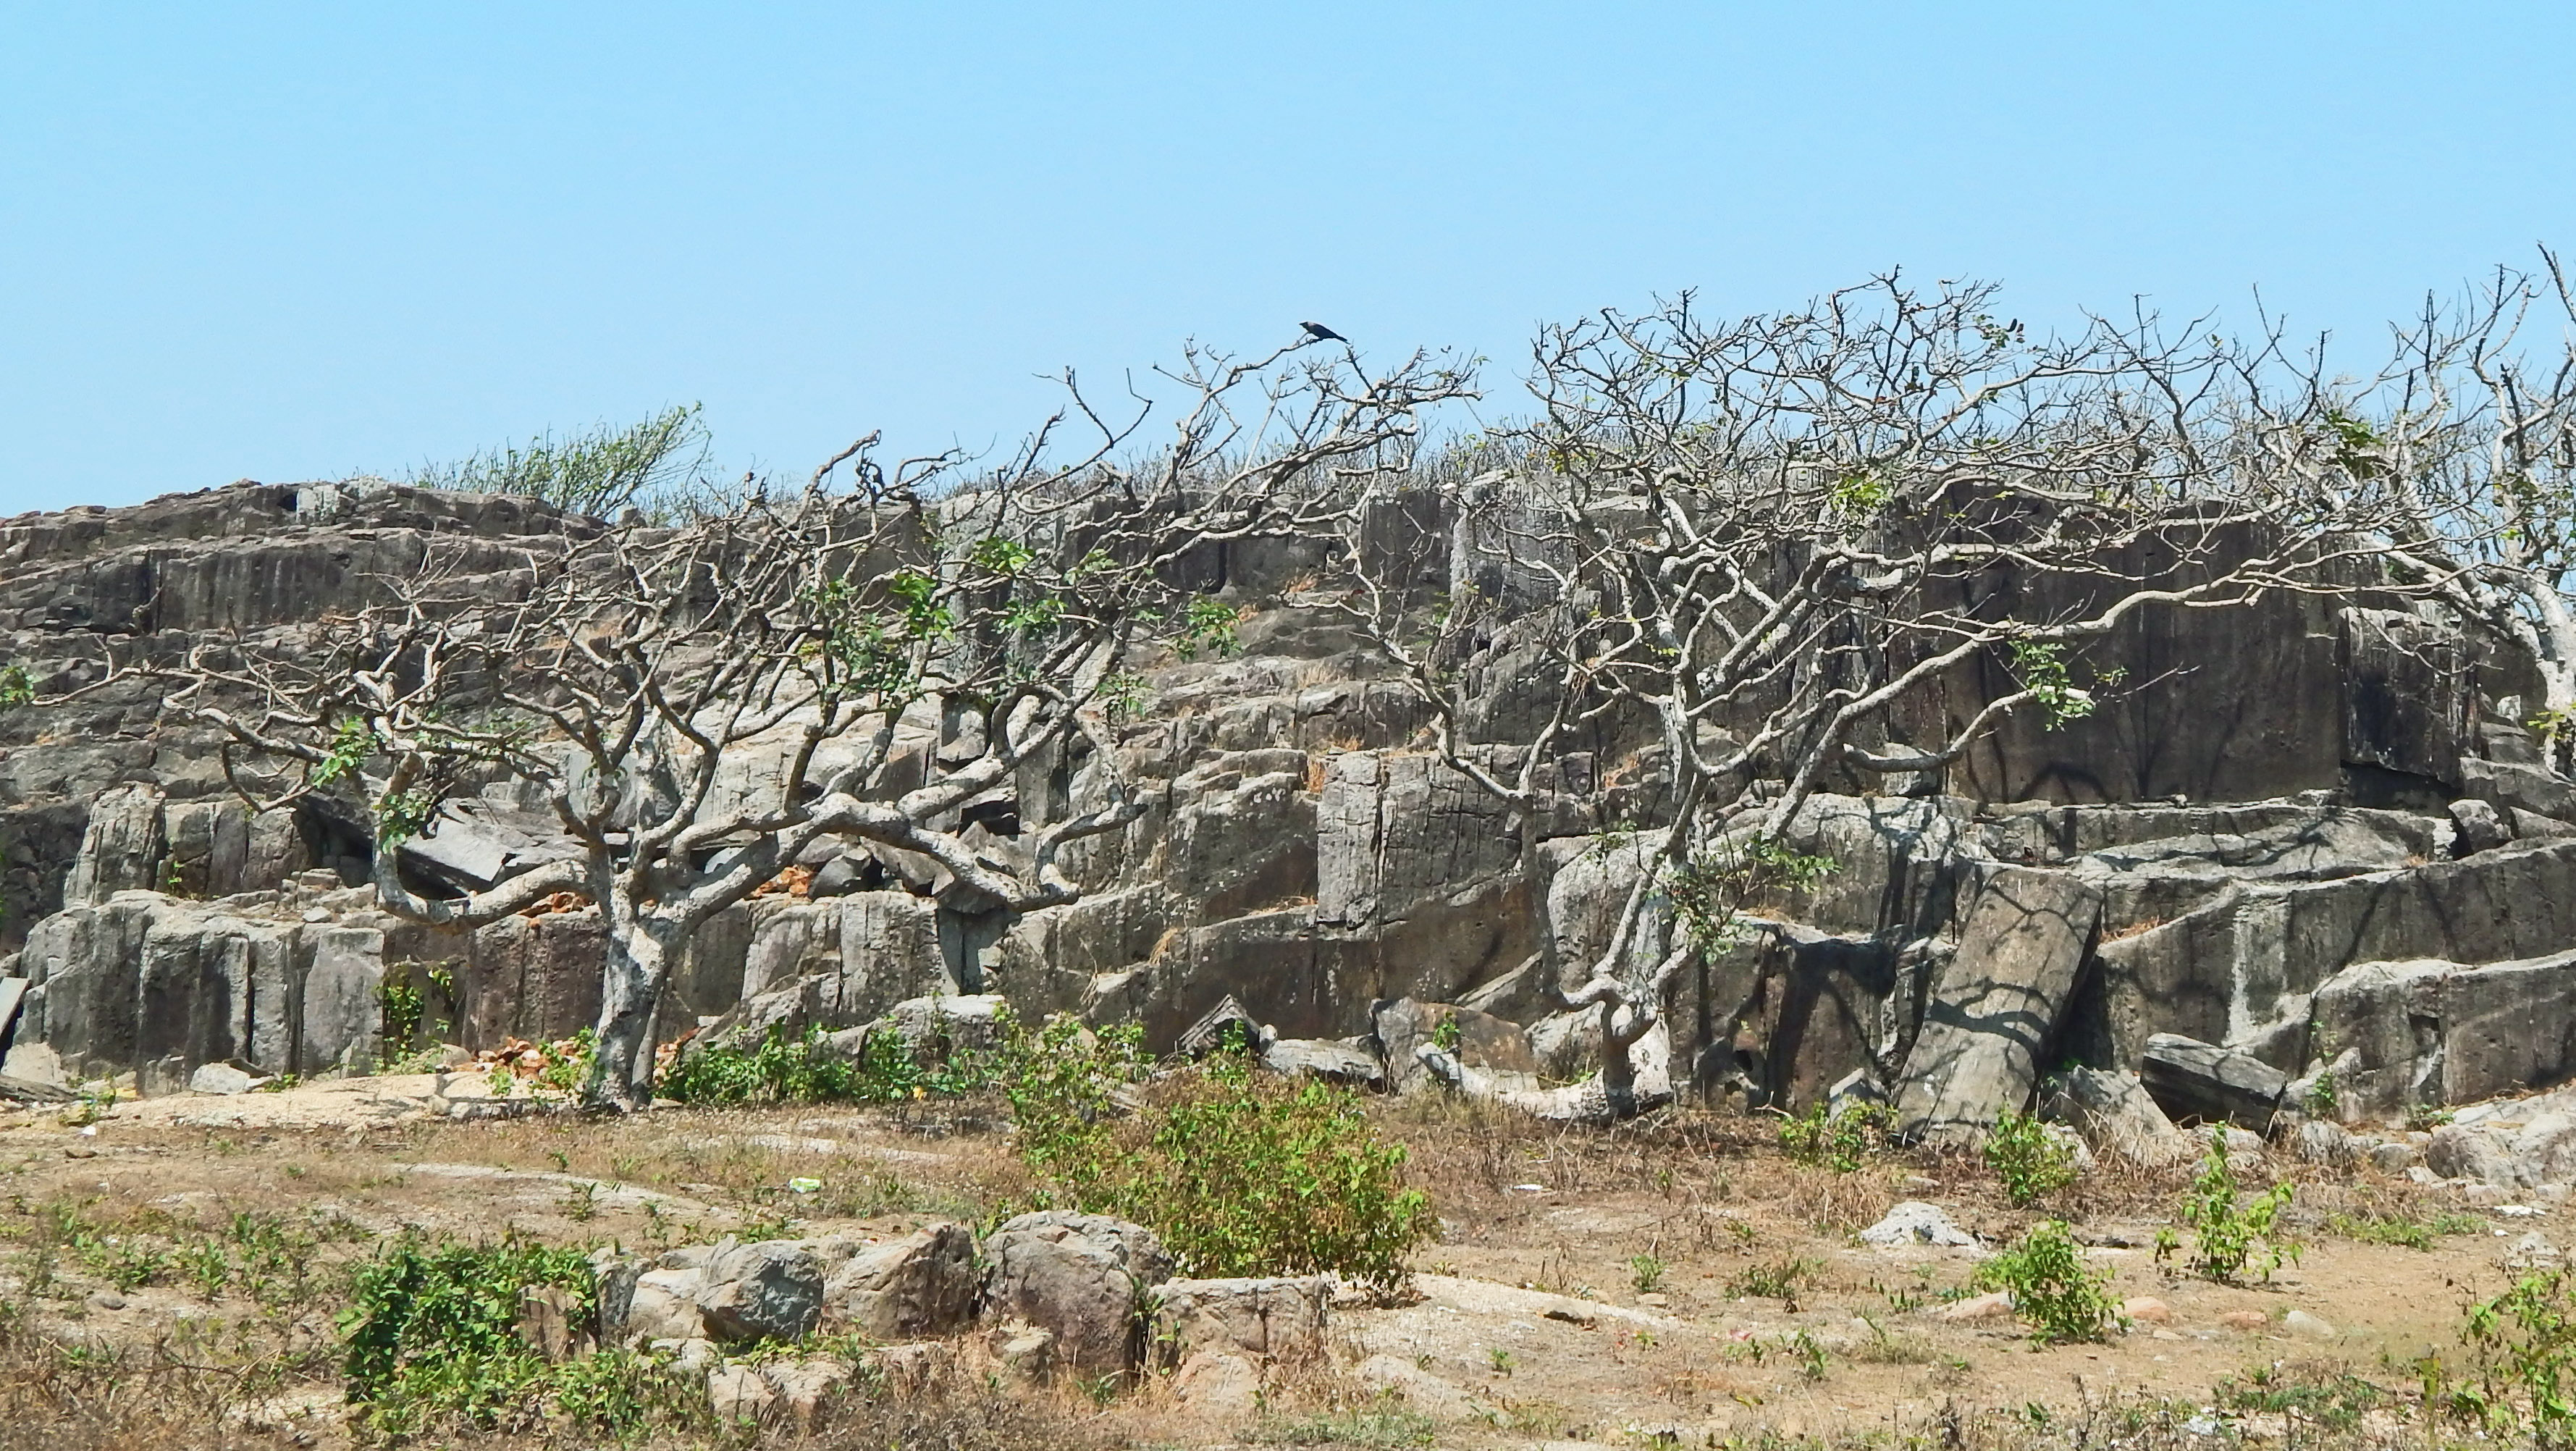
hexagon rock, St Marys Island, ruins, rock, tree, ancient history, archaeological site, outcrop, bedrock, shrubland, geology, sky, historic site, village, plant community, landscape, rubble